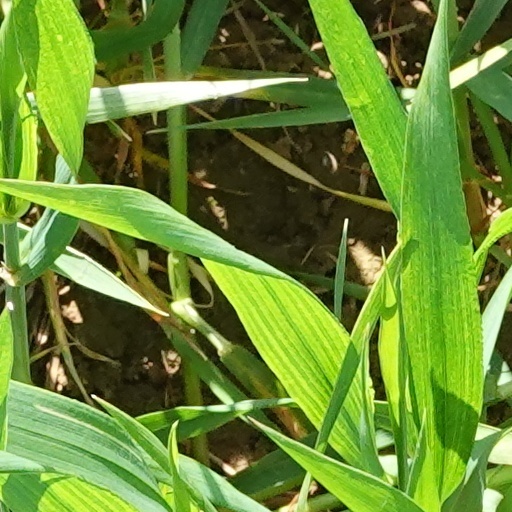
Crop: wheat